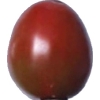
Label: tomato_cherry_maroon